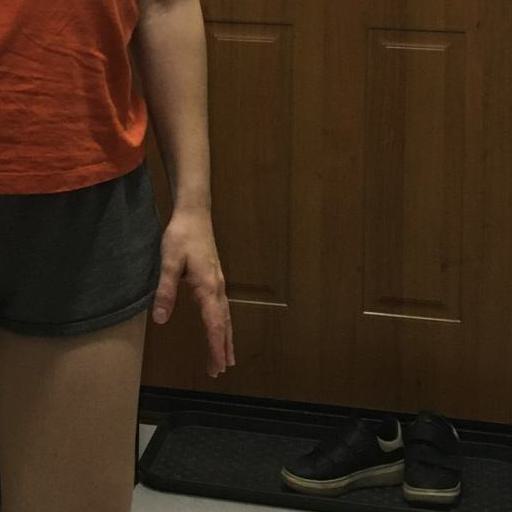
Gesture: no_gesture